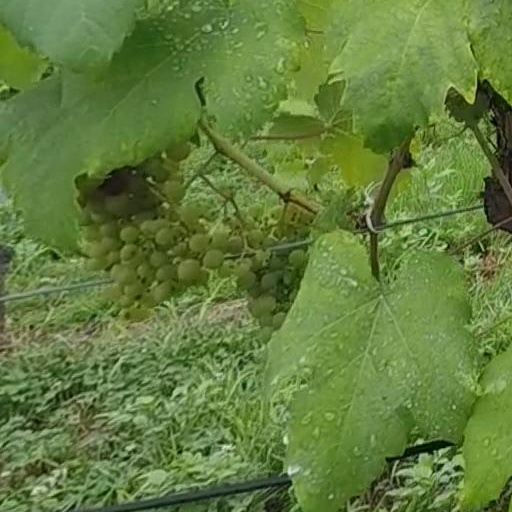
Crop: grape